Multidrug-resistant bacteria

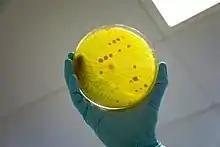
A variety of different bacteria - testing for antimicrobial resistance

Multidrug-resistant (MDR) bacteria are bacteria that are resistant to three or more classes of antimicrobial drugs. MDR bacteria have seen an increase in prevalence in recent years and pose serious risks to public health. MDR bacteria can be broken into 3 main categories: Gram-positive, Gram-negative, and other (acid-stain). These bacteria employ various adaptations to avoid or mitigate the damage done by antimicrobials. With increased access to modern medicine there has been a sharp increase in the amount of antibiotics consumed. Given the abundant use of antibiotics there has been a considerable increase in the evolution of antimicrobial resistance factors, now outpacing the development of new antibiotics.